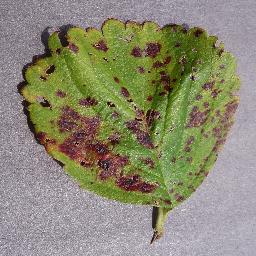
Label: Strawberry___Leaf_scorch